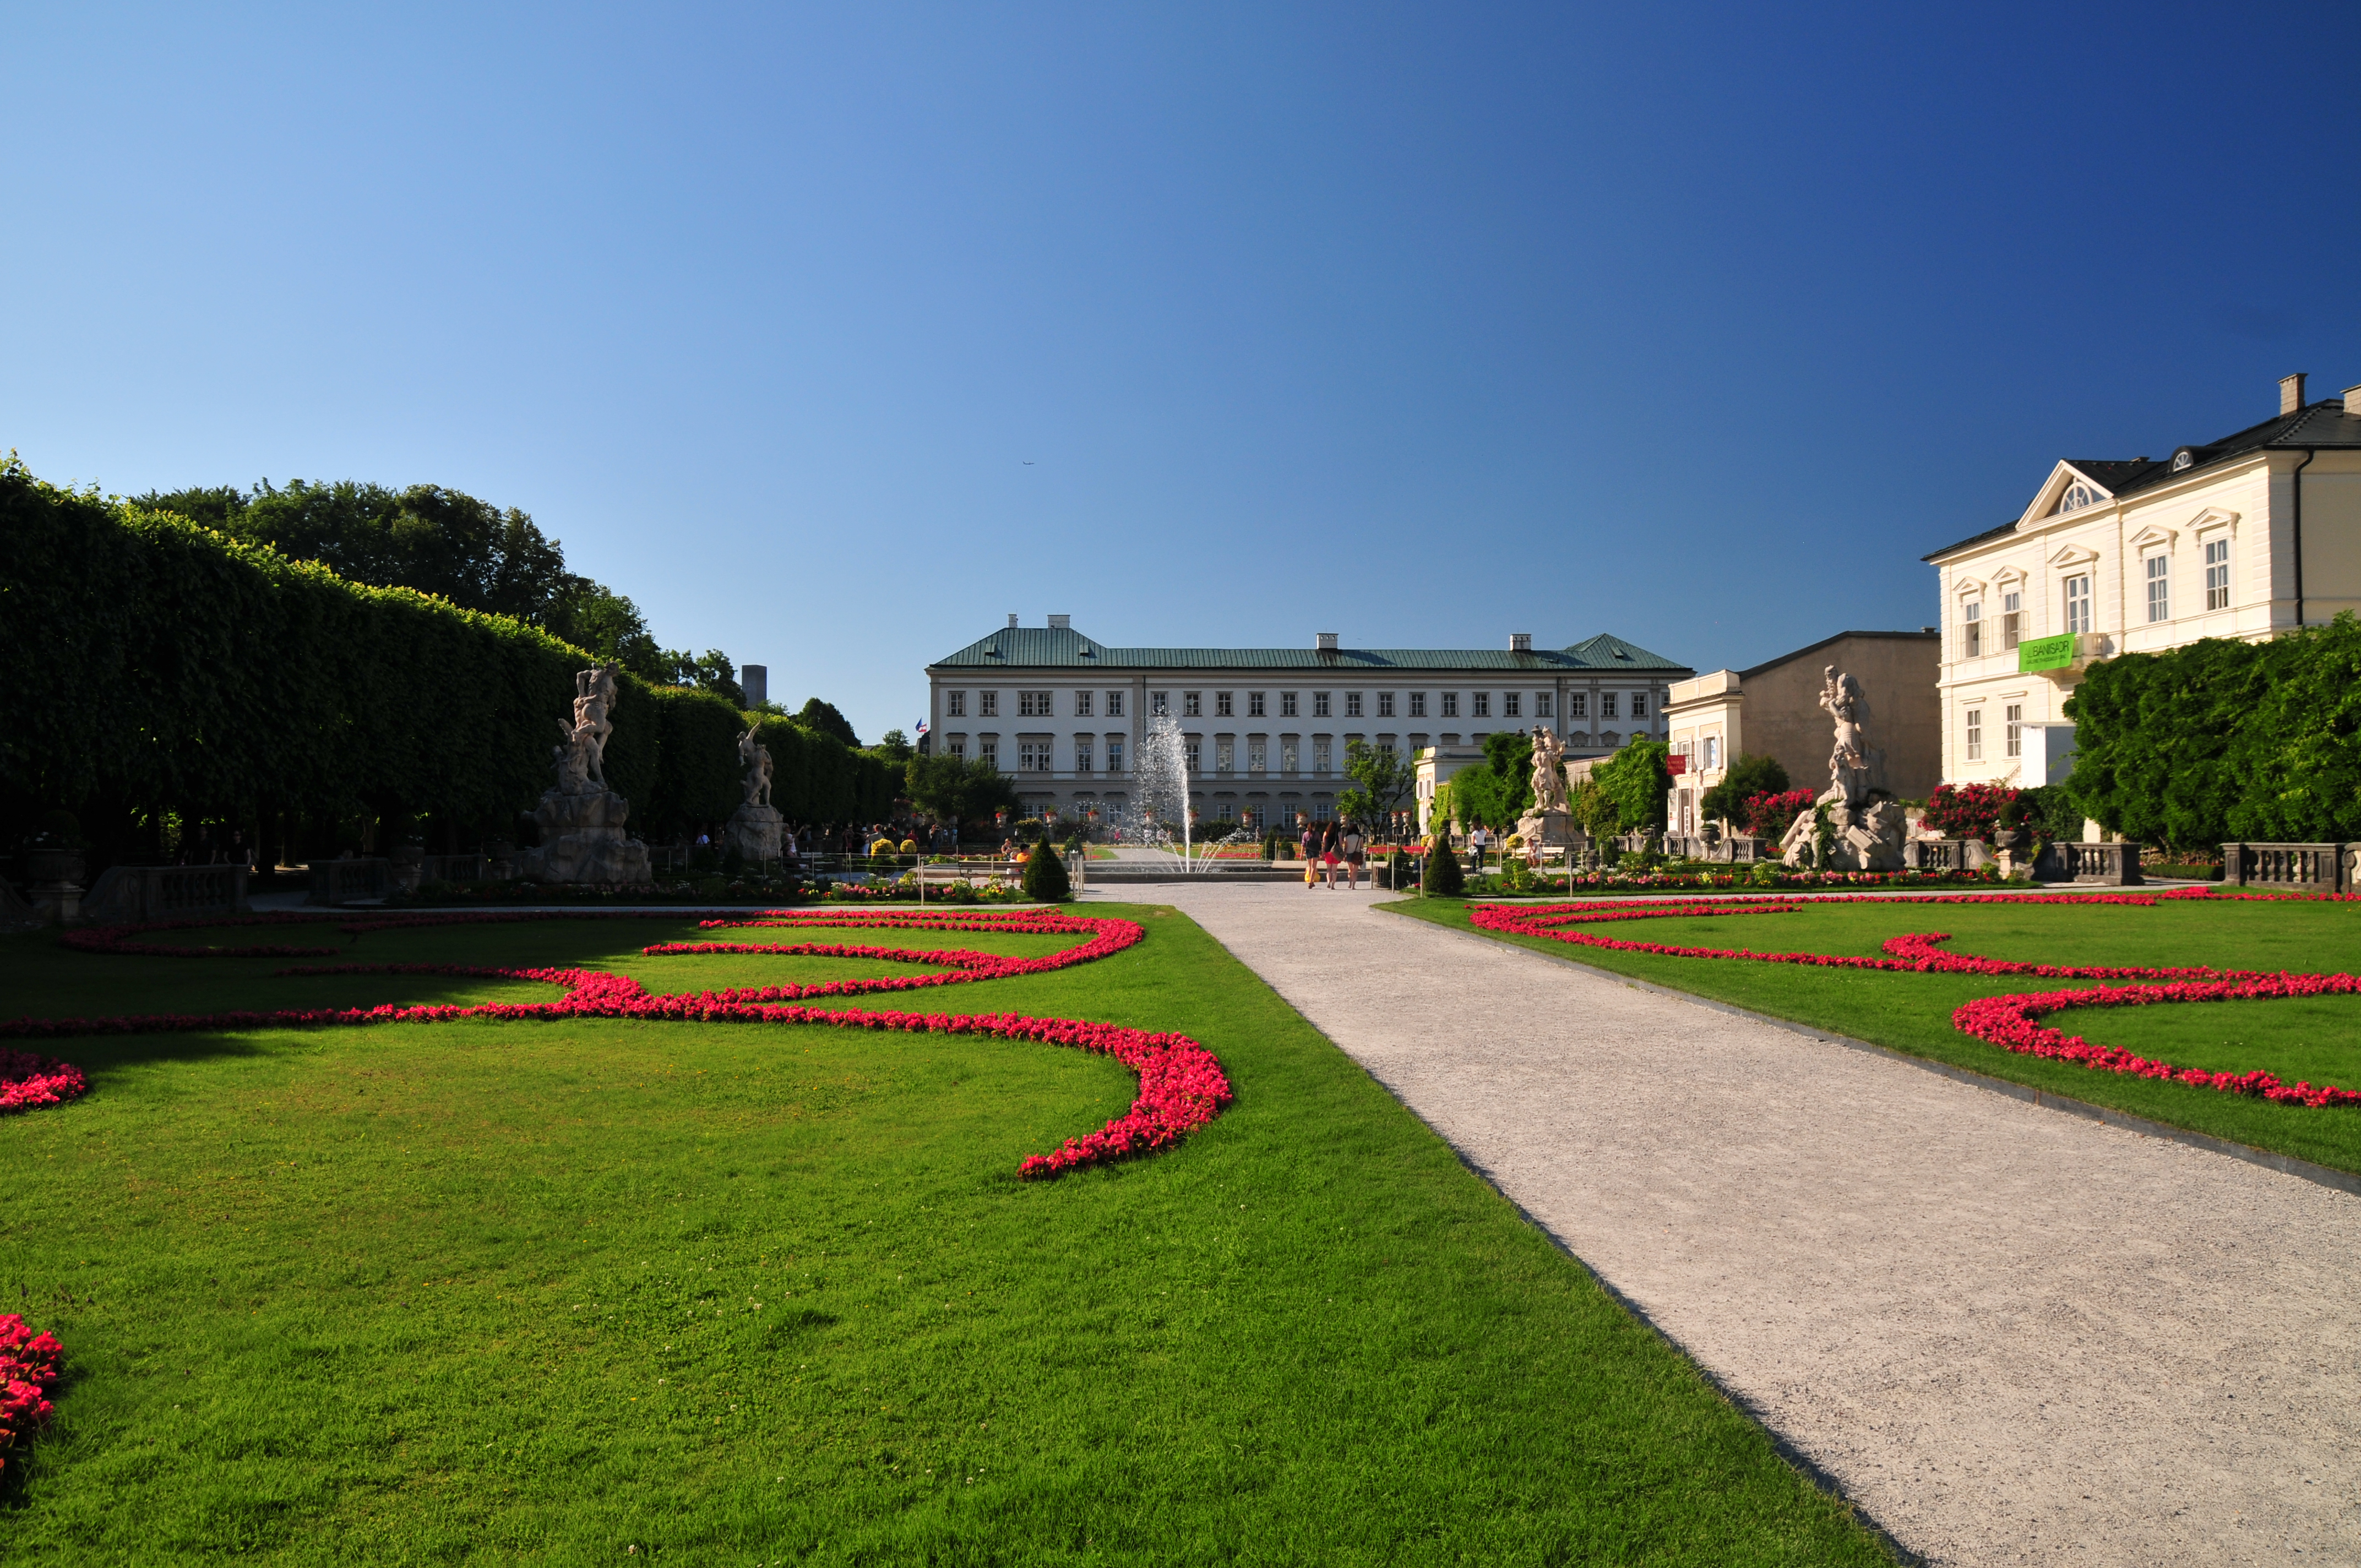
grass, structure, lawn, flower, park, nikon, garden, stadium, town square, estate, yard, salzburg, d300, salisburgo, residential area, sport venue